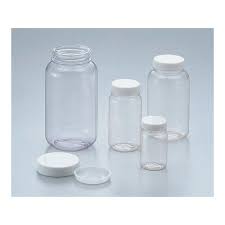
Label: glass